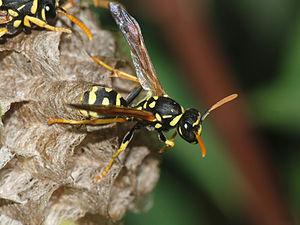
Jeune guêpe (Polistes sp.) femelle émergeant de son alvéole.